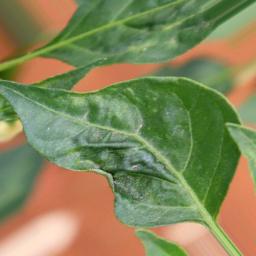
Label: mites_and_trips